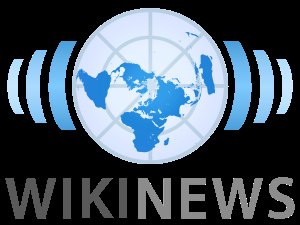
Wikinews
Wikinews logo
Wikinews er en brugerdrevet nyhedskilde, som alle kan skrive artikler til. Ifølge projektets manifest er Wikinews' mål "at fremme idéen om borgerjournalisten, fordi vi tror på, at alle kan give et værdifuldt bidrag til det store billede af, hvad der foregår i verden omkring os." Wikinews er et projekt under Wikimedia Foundation, og sitets artikler er frit indhold.